Dover-Eyota High School

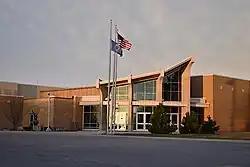

Dover-Eyota High School is a public high school located in Eyota, Minnesota. As of 2021, Dover-Eyota High School has approximately 600 students.